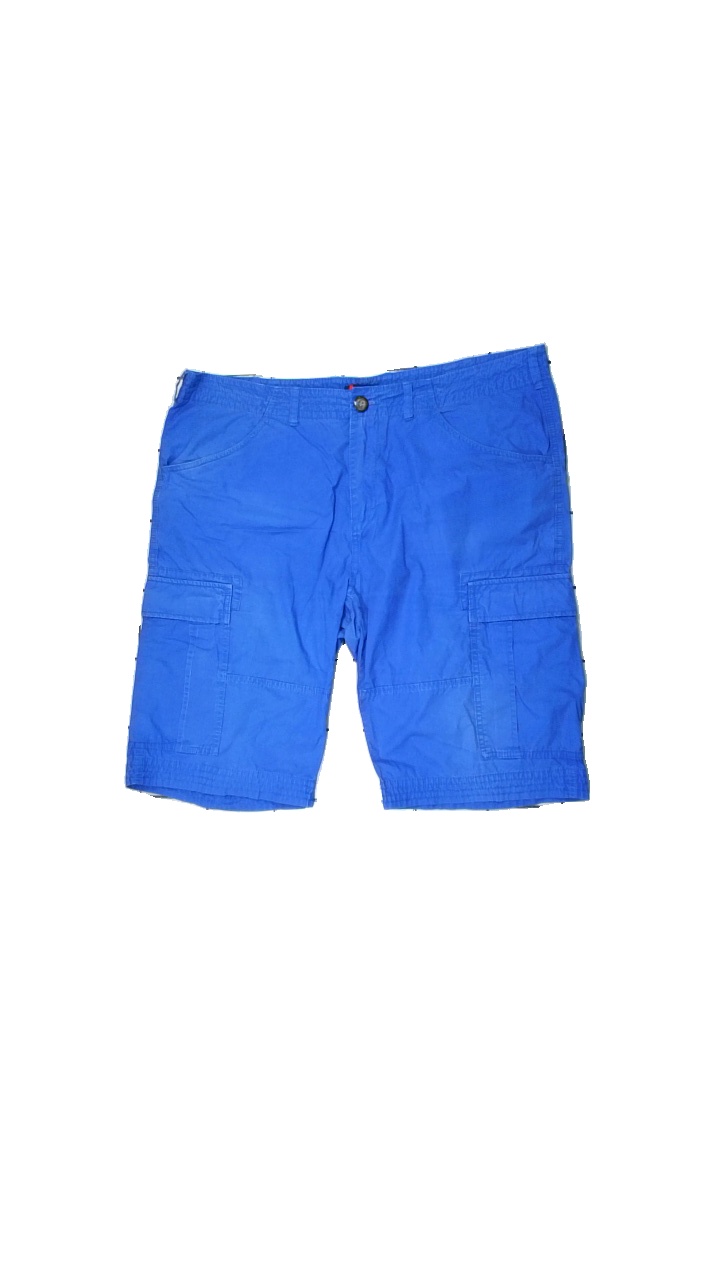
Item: Shorts (Men)
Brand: Dressman
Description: Blue shorts from Dressman, size XXL. Poor condition.
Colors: Blue
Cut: Regular
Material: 100% cott
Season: Summer
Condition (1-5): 2
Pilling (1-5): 5
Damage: Entire piece is color faded
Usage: Recycle
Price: <50